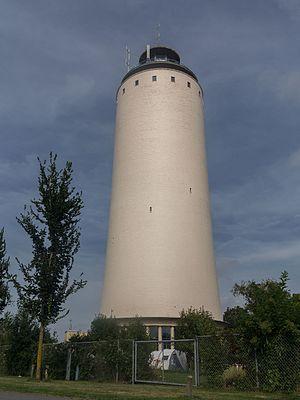
Oostbourg est un village appartenant à la commune néerlandaise de L'Écluse, situé dans la province de la Zélande. En 2012, le village comptait 4 740 habitants.